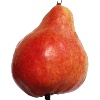
Label: Pear Red 1